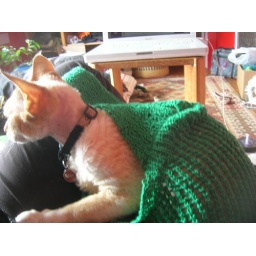
cat in bag